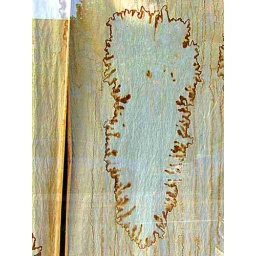
a water stain in paper covering a Pasadena window - it looks like one of Leslie's little critters - a sea worm